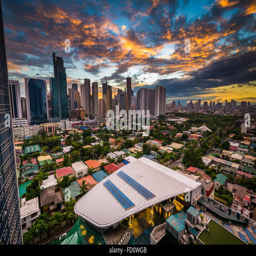
view of the skyline at sunset